The Curse of Iku

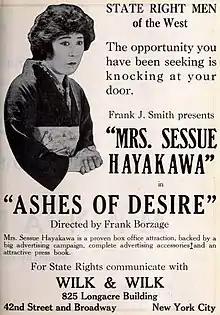
1920 advertisement for "Ashes of Desire"

The Curse of Iku is a 1918 American drama film directed by Frank Borzage and featuring Borzage, Tsuru Aoki, and Thomas Kurihara in lead dual roles.